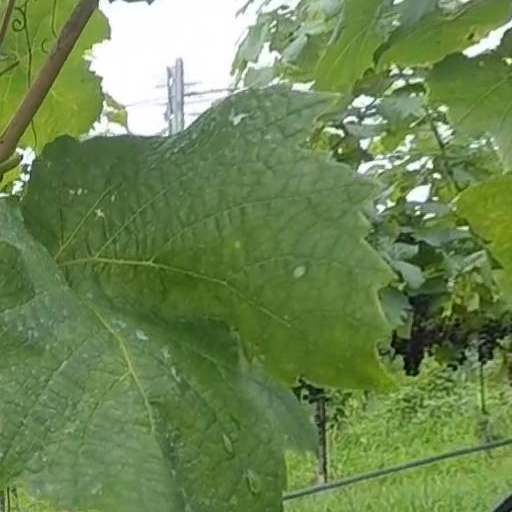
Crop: grape